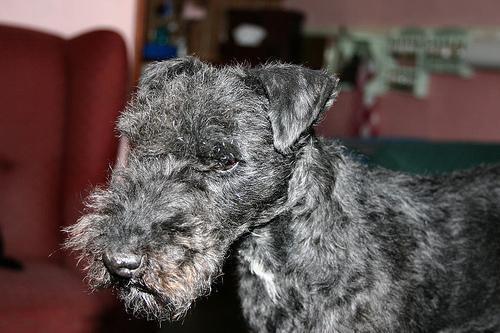
Lakeland_terrier